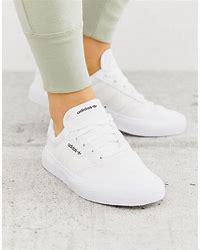
Brand: Adidas
Model: 3MC